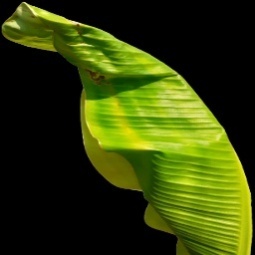
Label: Calcium